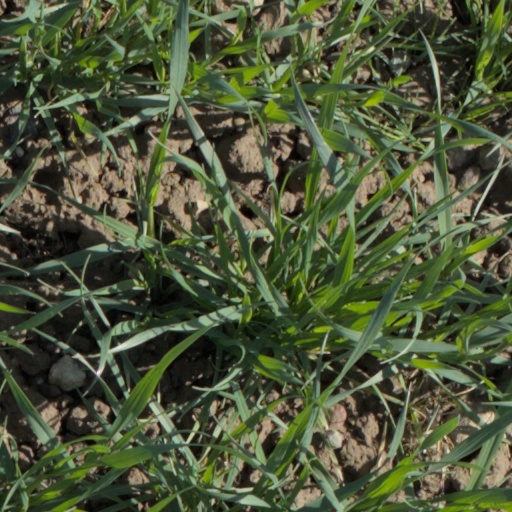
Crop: wheat